Grosstarock

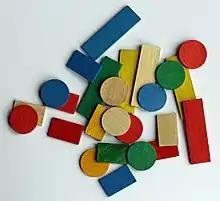
Coloured wooden jetons of the type used for card games

In addition to the card pack, Danish Tarok also makes use of two pots – a King pot and a Pagat pot – and jetons for scoring, ideally with denominations of 5, 10, 20 and 100 points. At the start of the game, each player antes 20 points into each pot and lots are drawn to decide the first dealer.